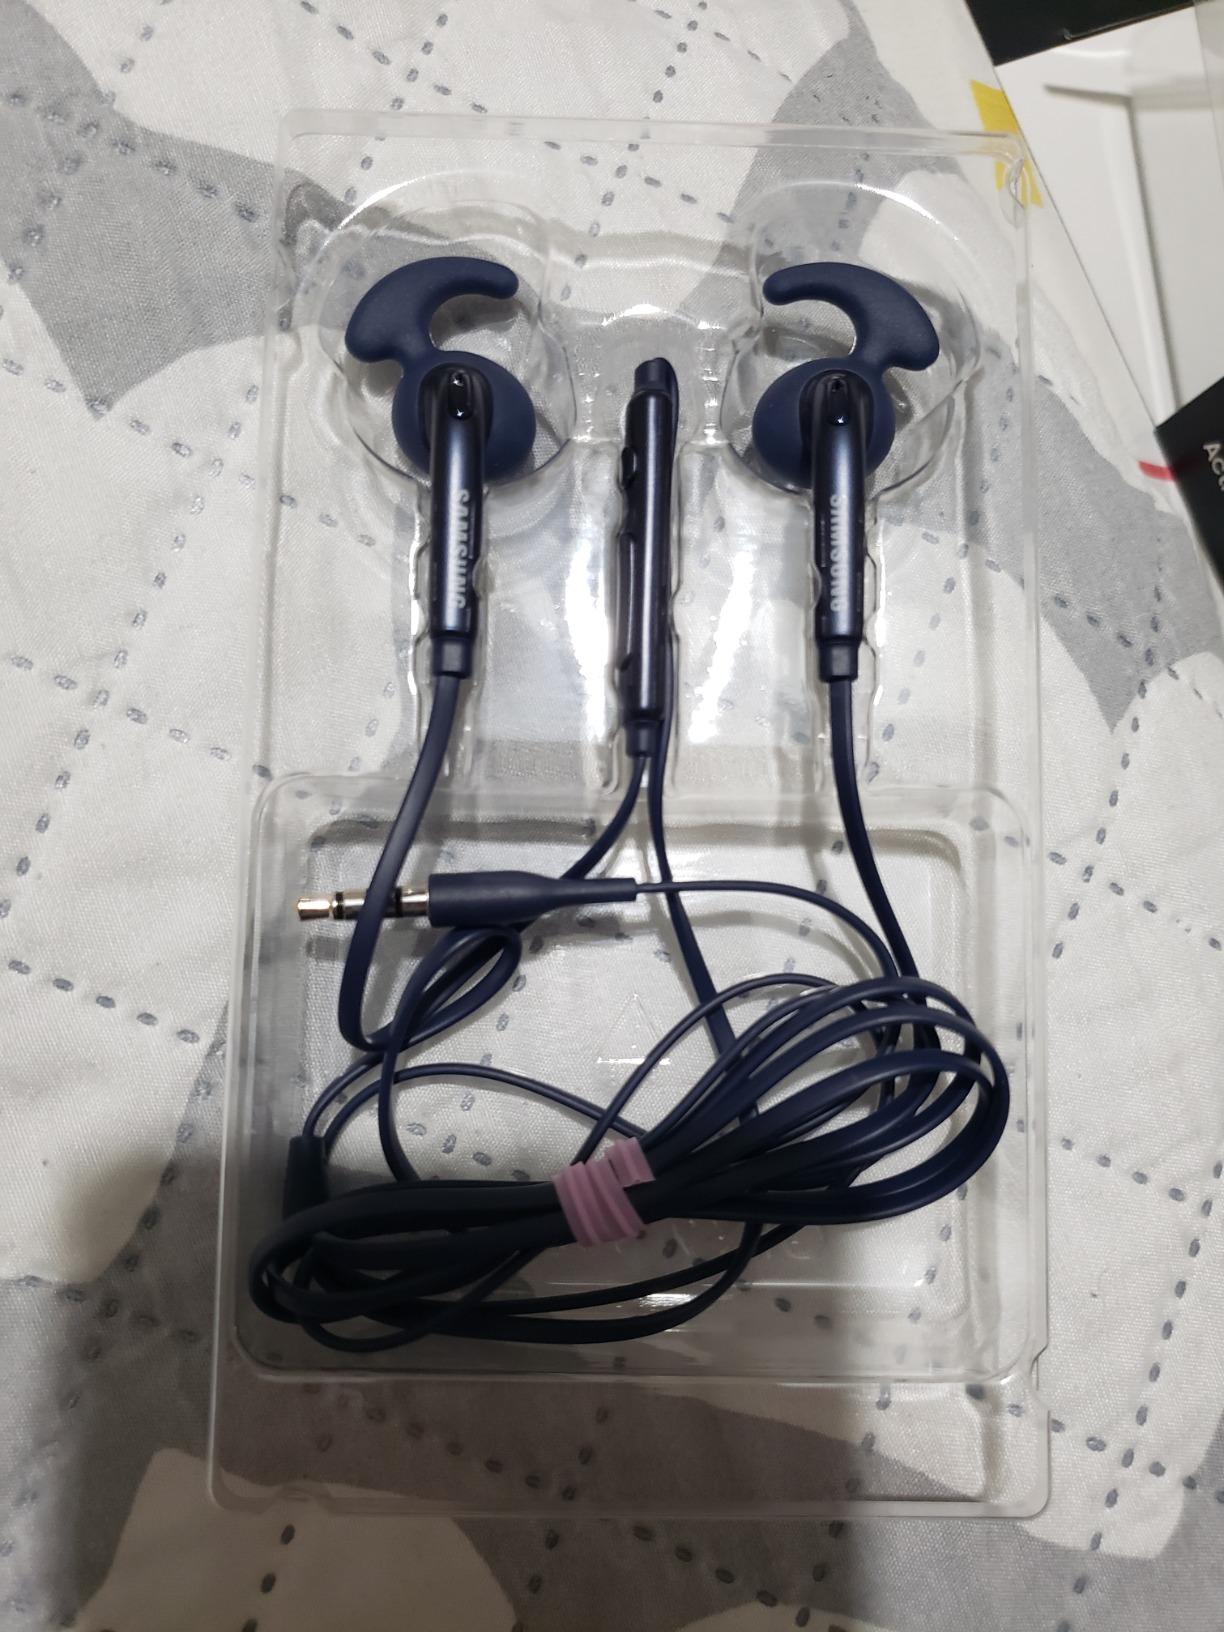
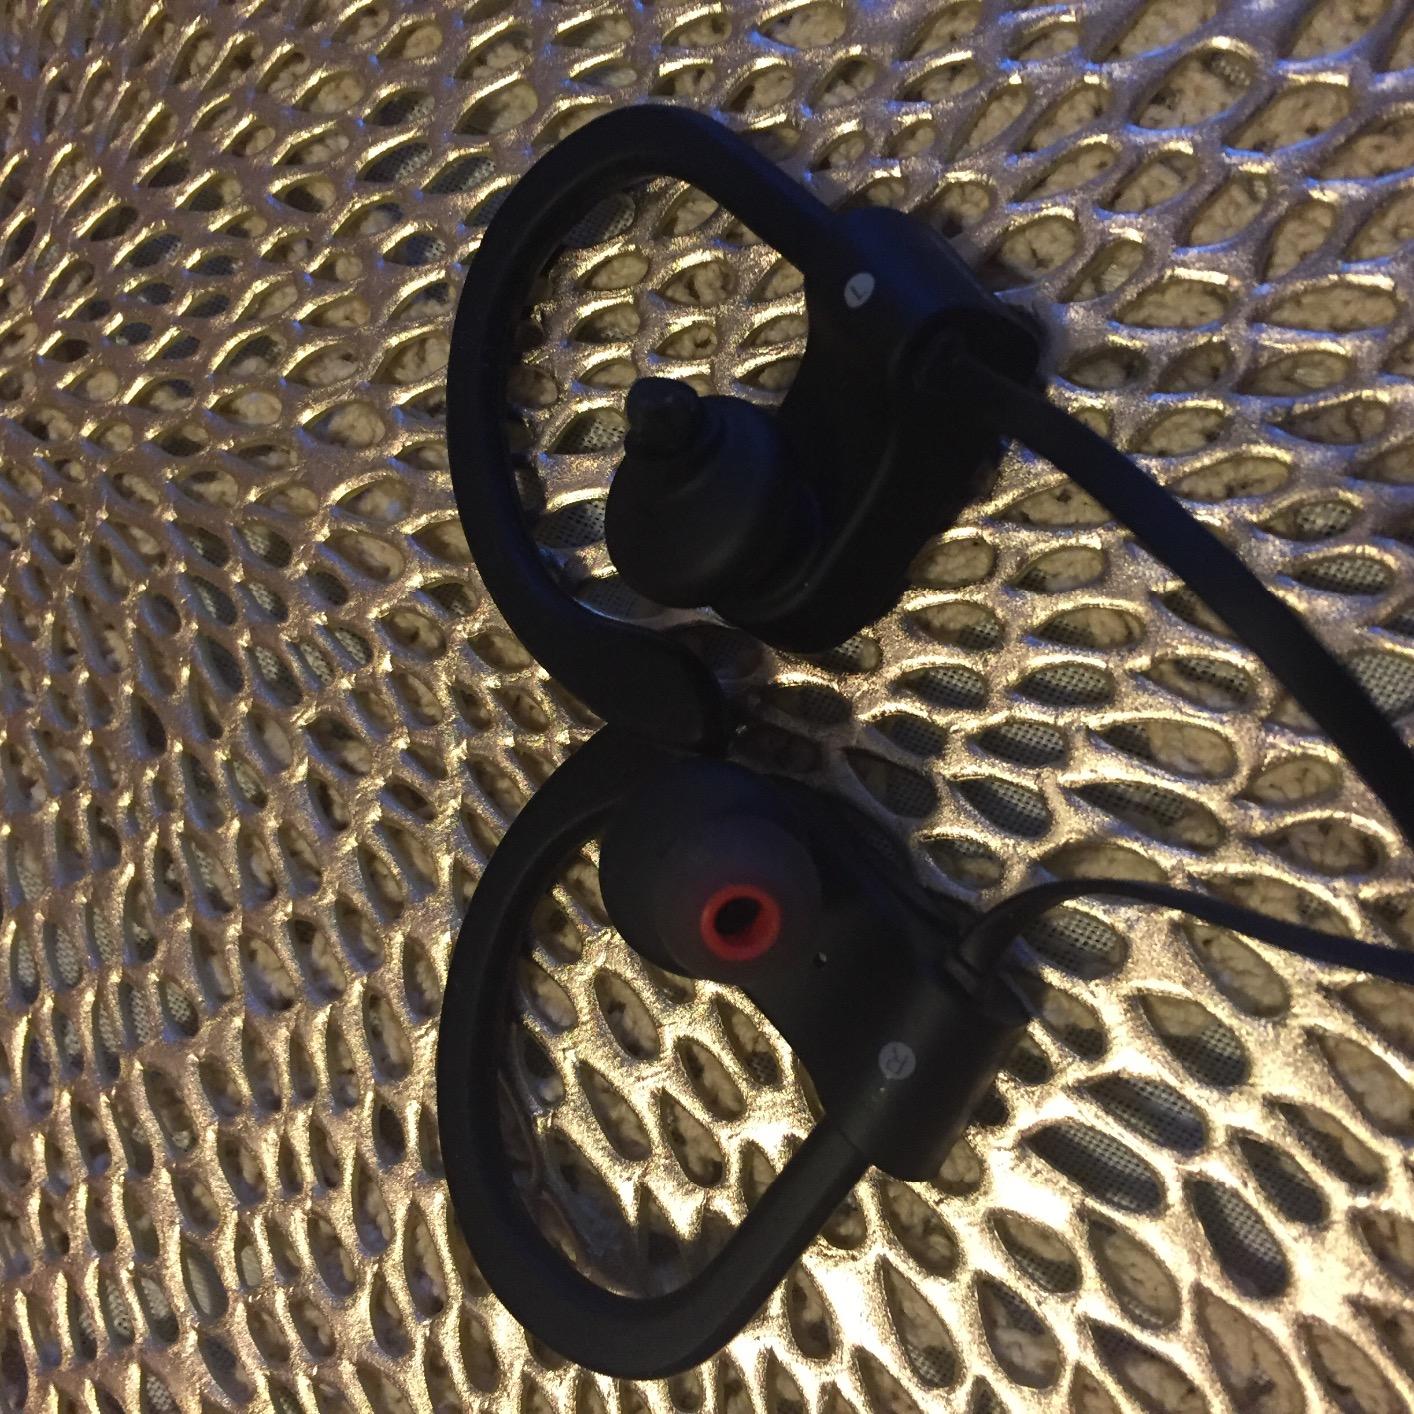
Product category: headphones
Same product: no